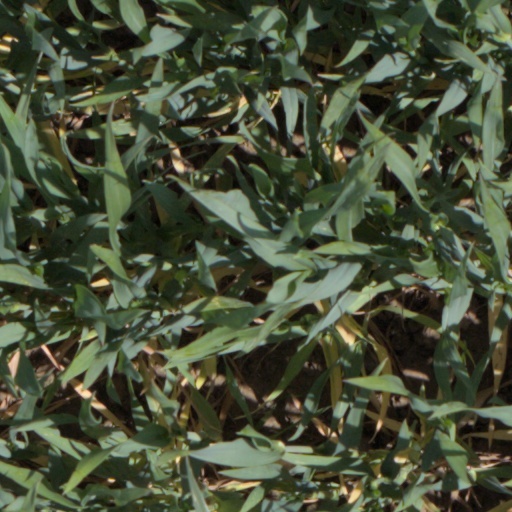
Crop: wheat